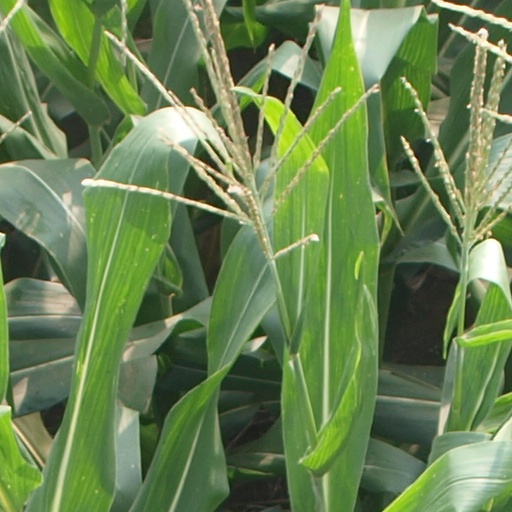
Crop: maize; corn